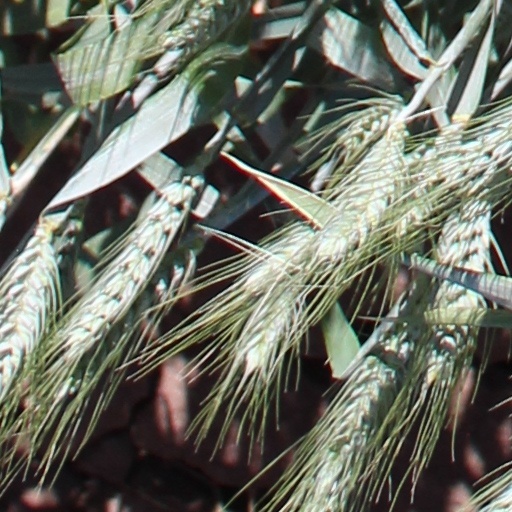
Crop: wheat